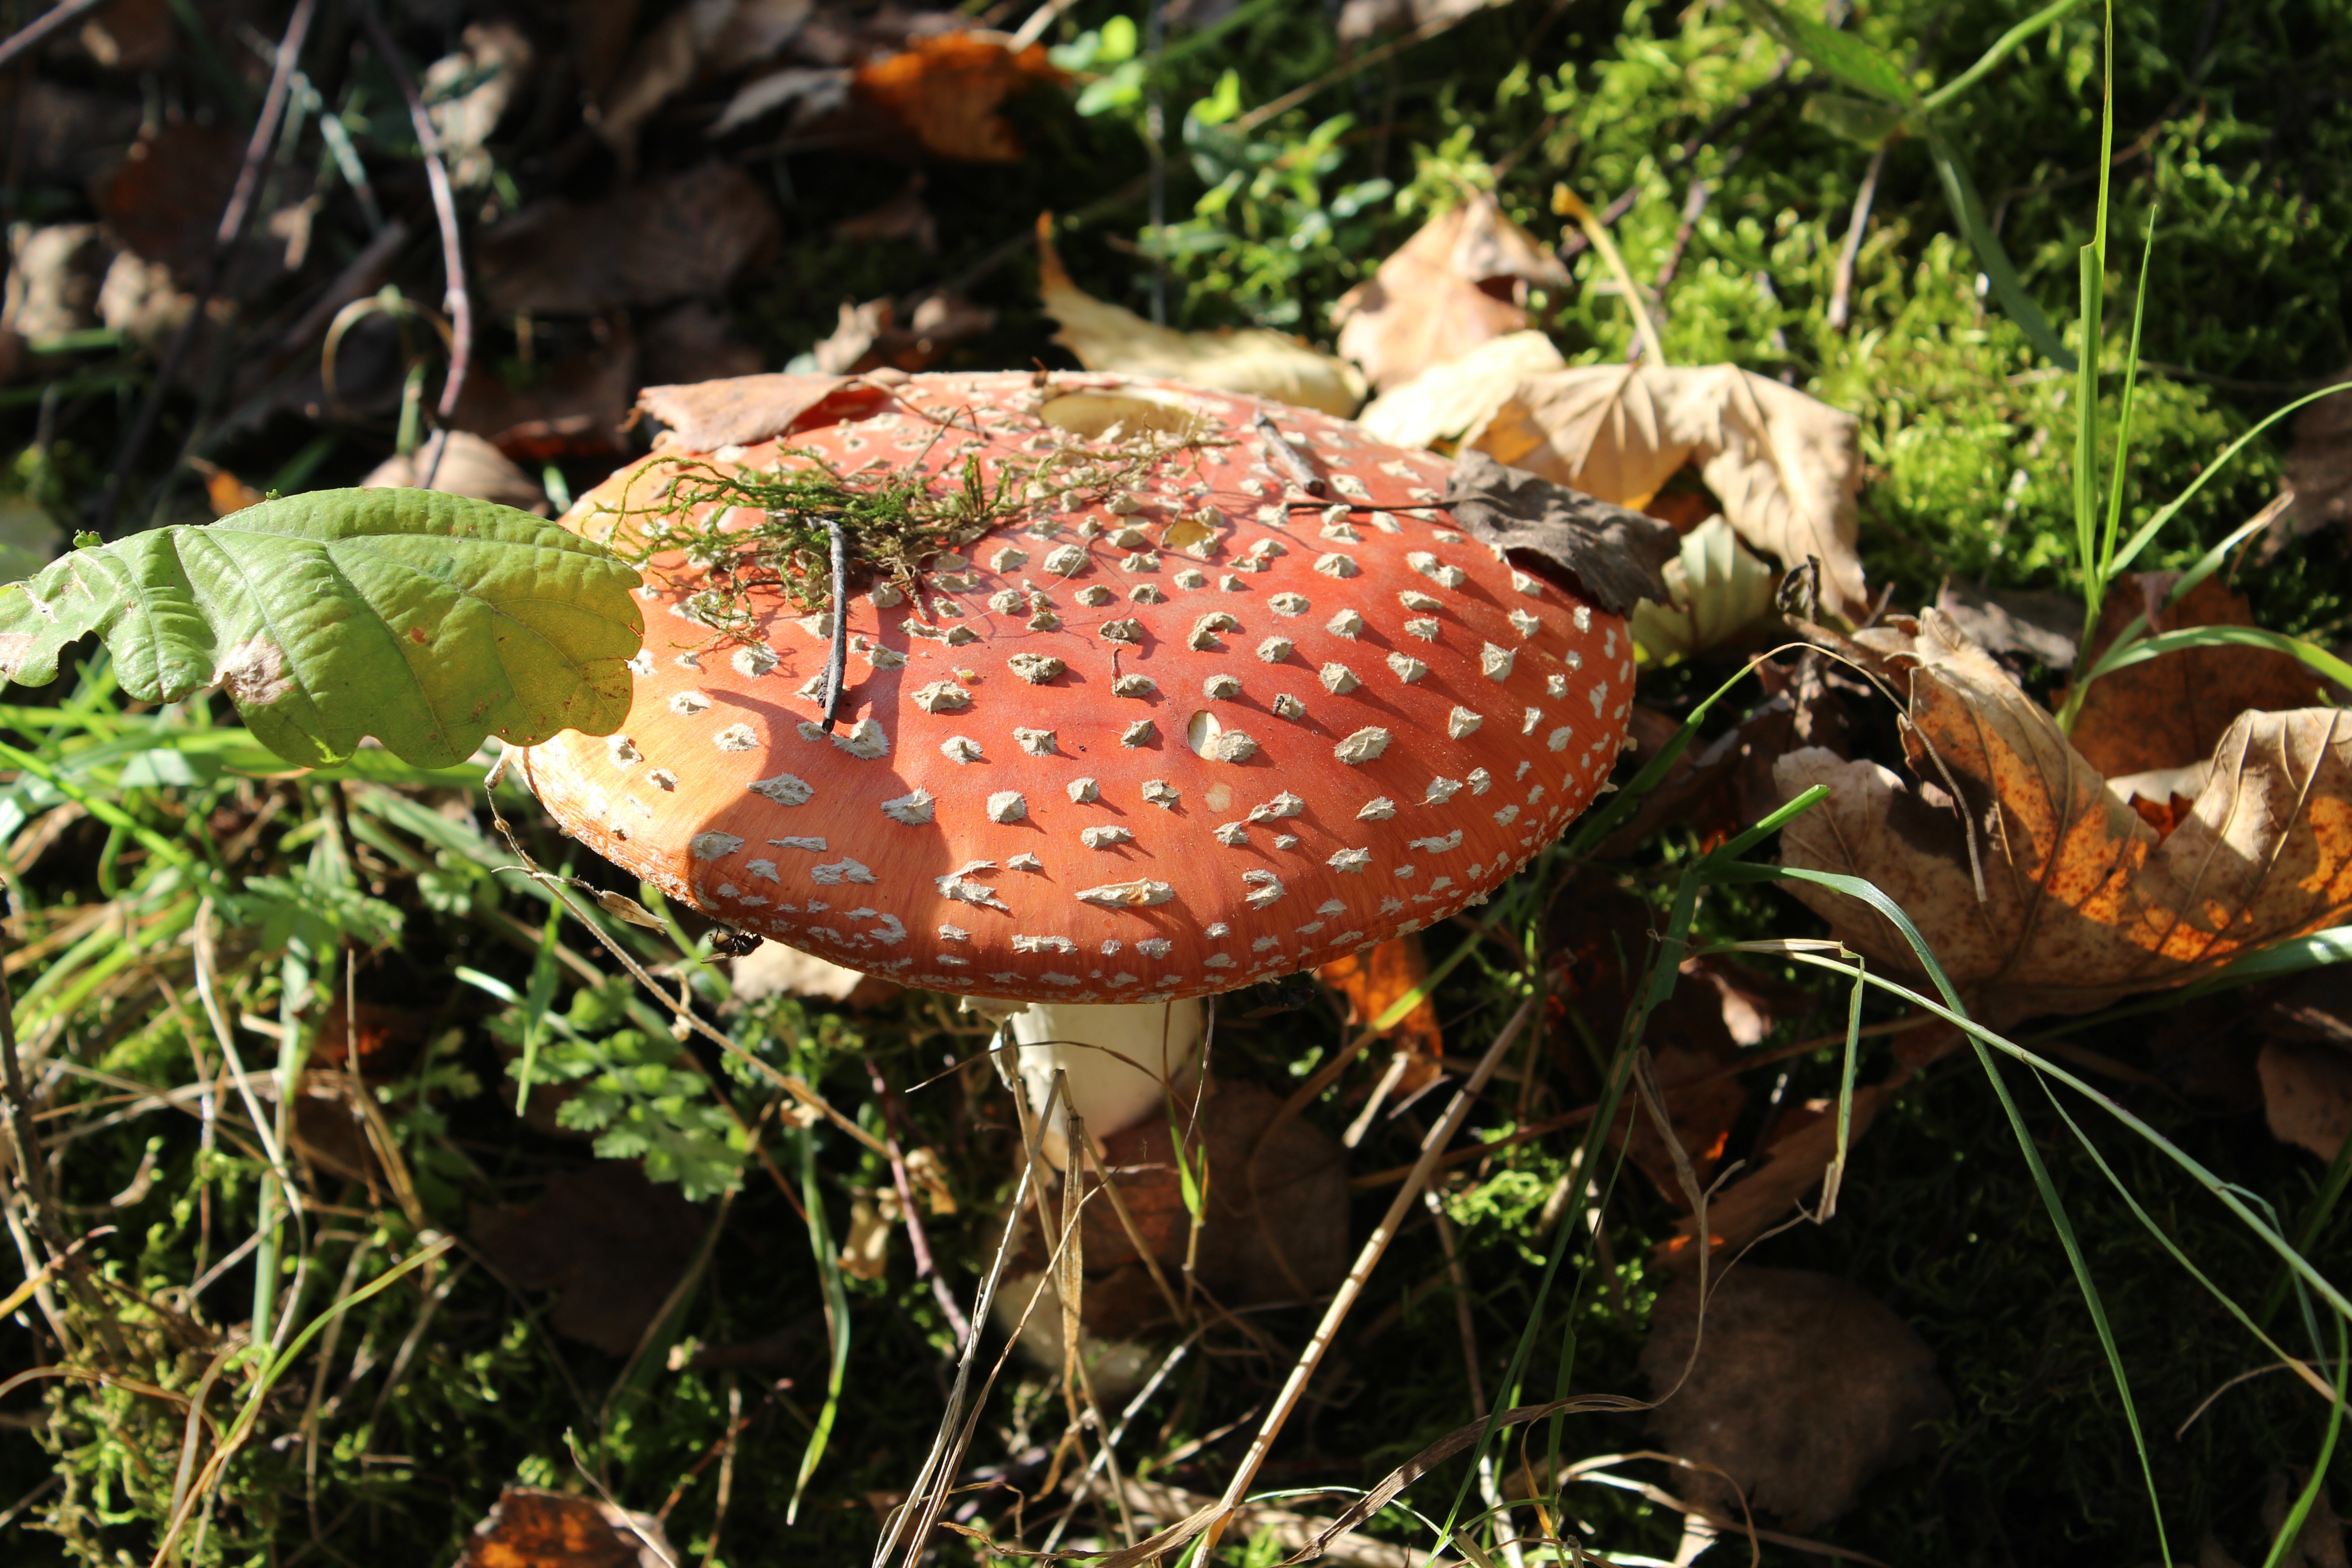
nature, forest, leaf, moss, food, red, insect, autumn, kitchen, ladybug, botany, mushroom, heat, fungus, mushrooms, rainforest, danger, toxic, amanita, dots, woodland, agaric, bolete, poisonous mushroom, the sun, edible, dry leaves, autumn gold, collect, fly agaric red, the collection of, poisoning, forest litter, poisonous, red toadstool, matsutake, edible mushroom, medicinal mushroom, penny bun